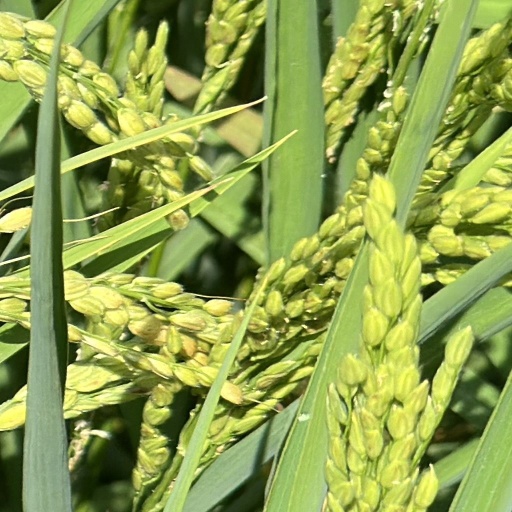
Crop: rice